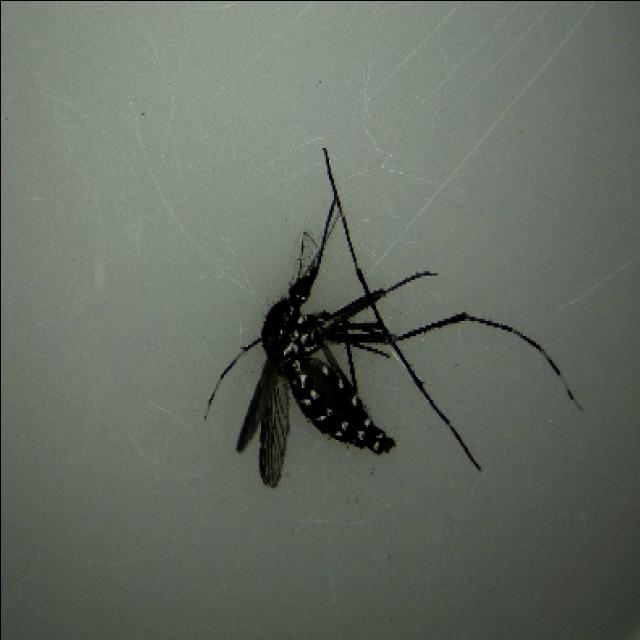
Species: aedes_albopictus